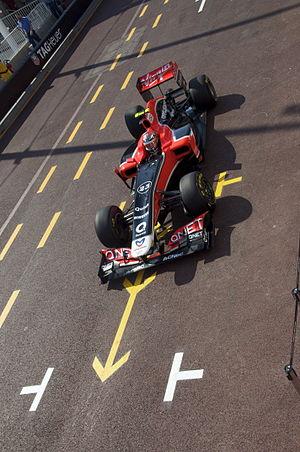
Le Grand Prix automobile de Monaco 2011, disputé le 29 mai 2011 sur le Circuit de Monaco, est la 845ᵉ épreuve du championnat du monde de Formule 1 courue depuis 1950 et la sixième manche du championnat 2011. Il s'agit de la cinquante-huitième édition du Grand Prix comptant pour le championnat du monde.